Dal Lake

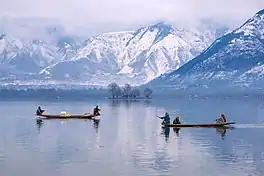
View of Dal lake and Char Chinar

Dal is a freshwater lake in Srinagar, the summer capital of Jammu and Kashmir in Indian-administered Kashmir. It is an urban lake, the second largest lake in Jammu and Kashmir, and the most visited place in Srinagar by tourists and locals. It is integral to tourism and recreation in the Kashmir valley and is variously known as the "Lake of Flowers", "Jewel in the crown of Kashmir" or "Srinagar's Jewel". The lake is also an important source for commercial operations in fishing and water plant harvesting.